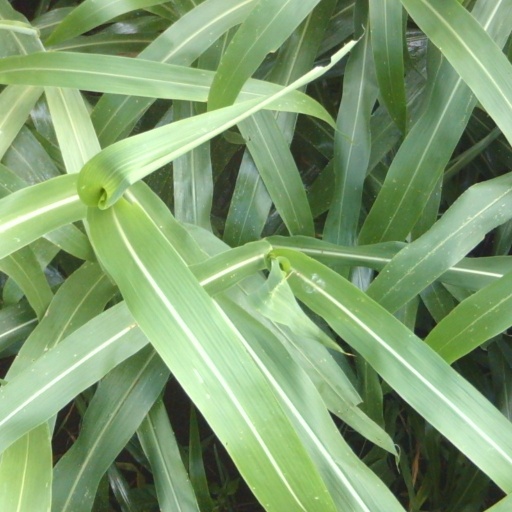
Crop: sorghum